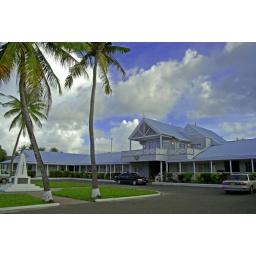
Official building with colonial architecture, and palm trees in front of it